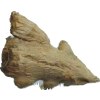
Label: ginger